Park Chung Hee

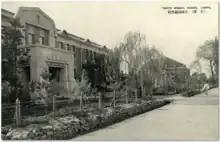
Taegu Normal School in the 1930s

Despite the prestige and free tuition, his mother had hoped that he would not be accepted. The living expenses his education incurred (at a time when currency was scarce and bartering was the norm), as well as the loss of his help on the farm, created a significant burden for the family. According to Lee, Park's family was about to go through their worst economic struggles yet. Around this time, Asia was experiencing the effects of the Great Depression and Japanese colonial policies mandated that Koreans send to Japan a significant portion of their agricultural output for what was seen as inadequate compensation.